Amos Zereoué

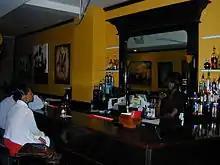
Zereoué restaurant interior, 2008.

In his seven-year career, Zereoué rushed for 2,137 yards with 10 touchdowns. He caught 137 receptions for 1,111 yards and a touchdown. He also had seven kick returns for 169 yards.